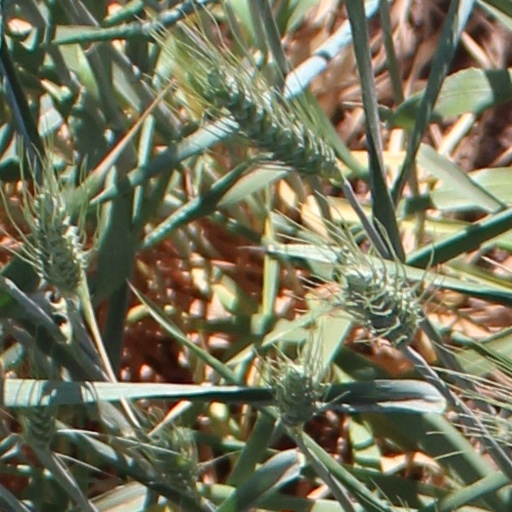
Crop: wheat